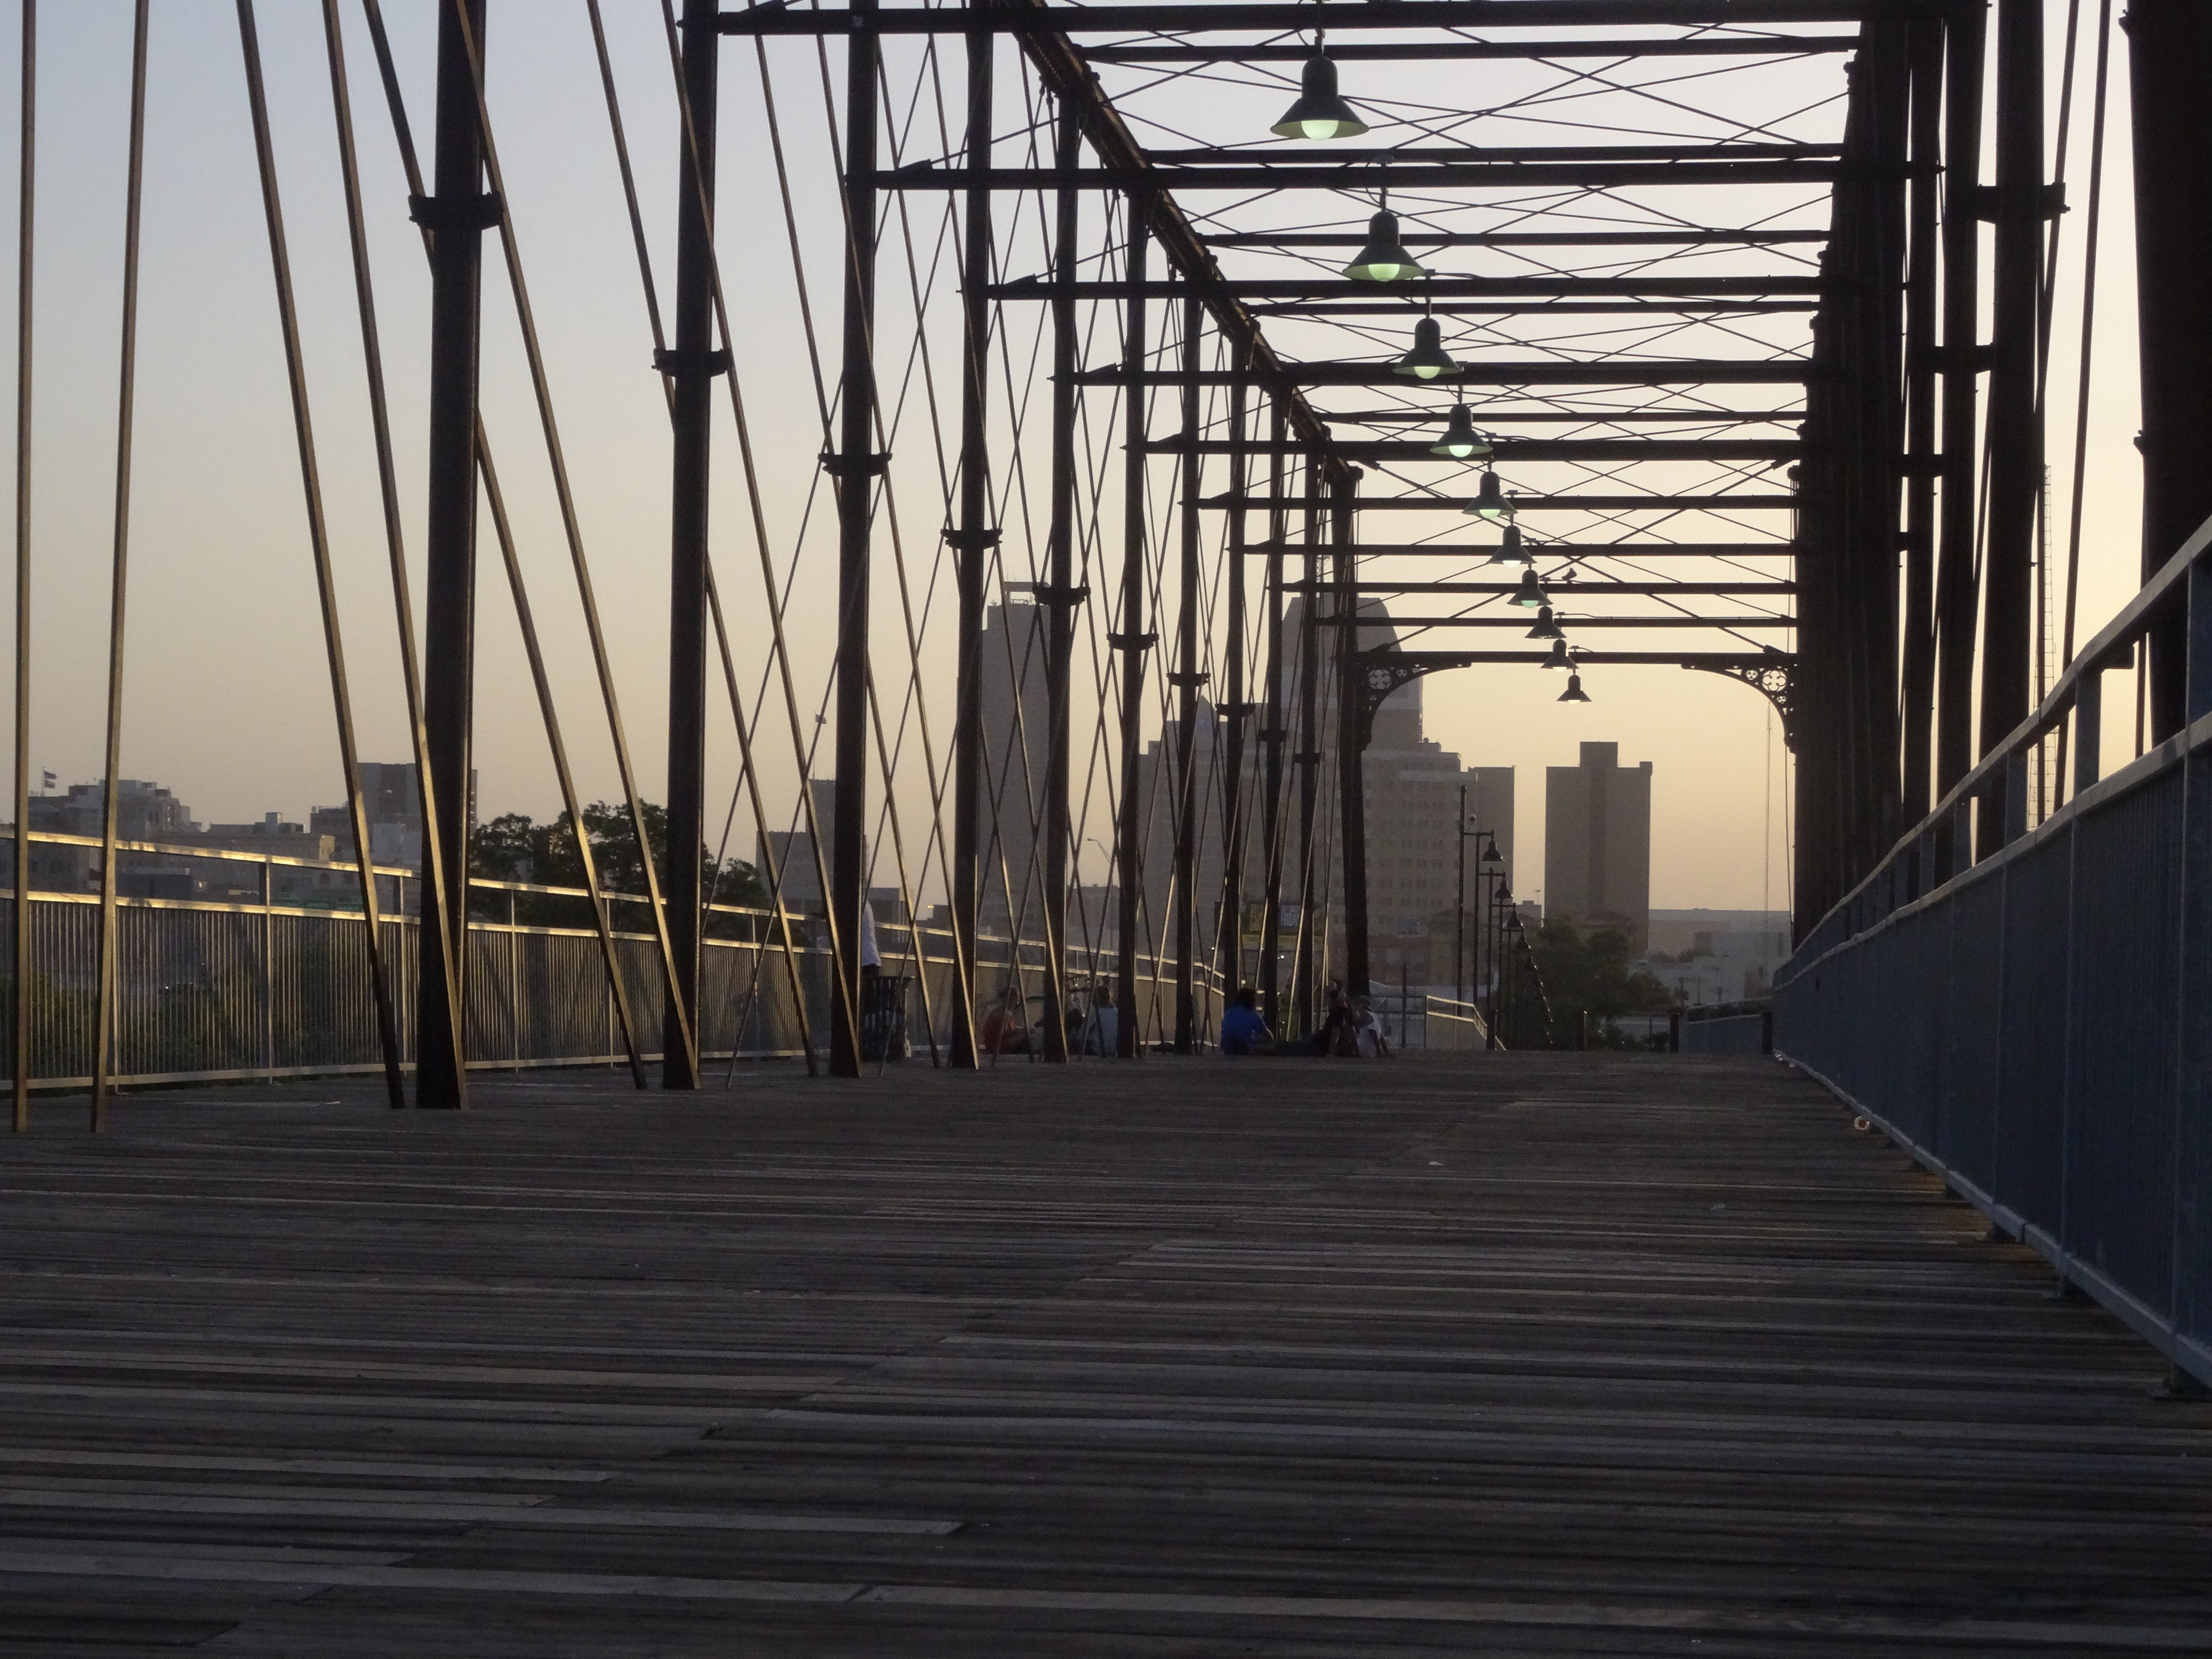
walkway, urban area, bridge, wood, architecture, sunlight, line, symmetry, outdoor structure, boardwalk